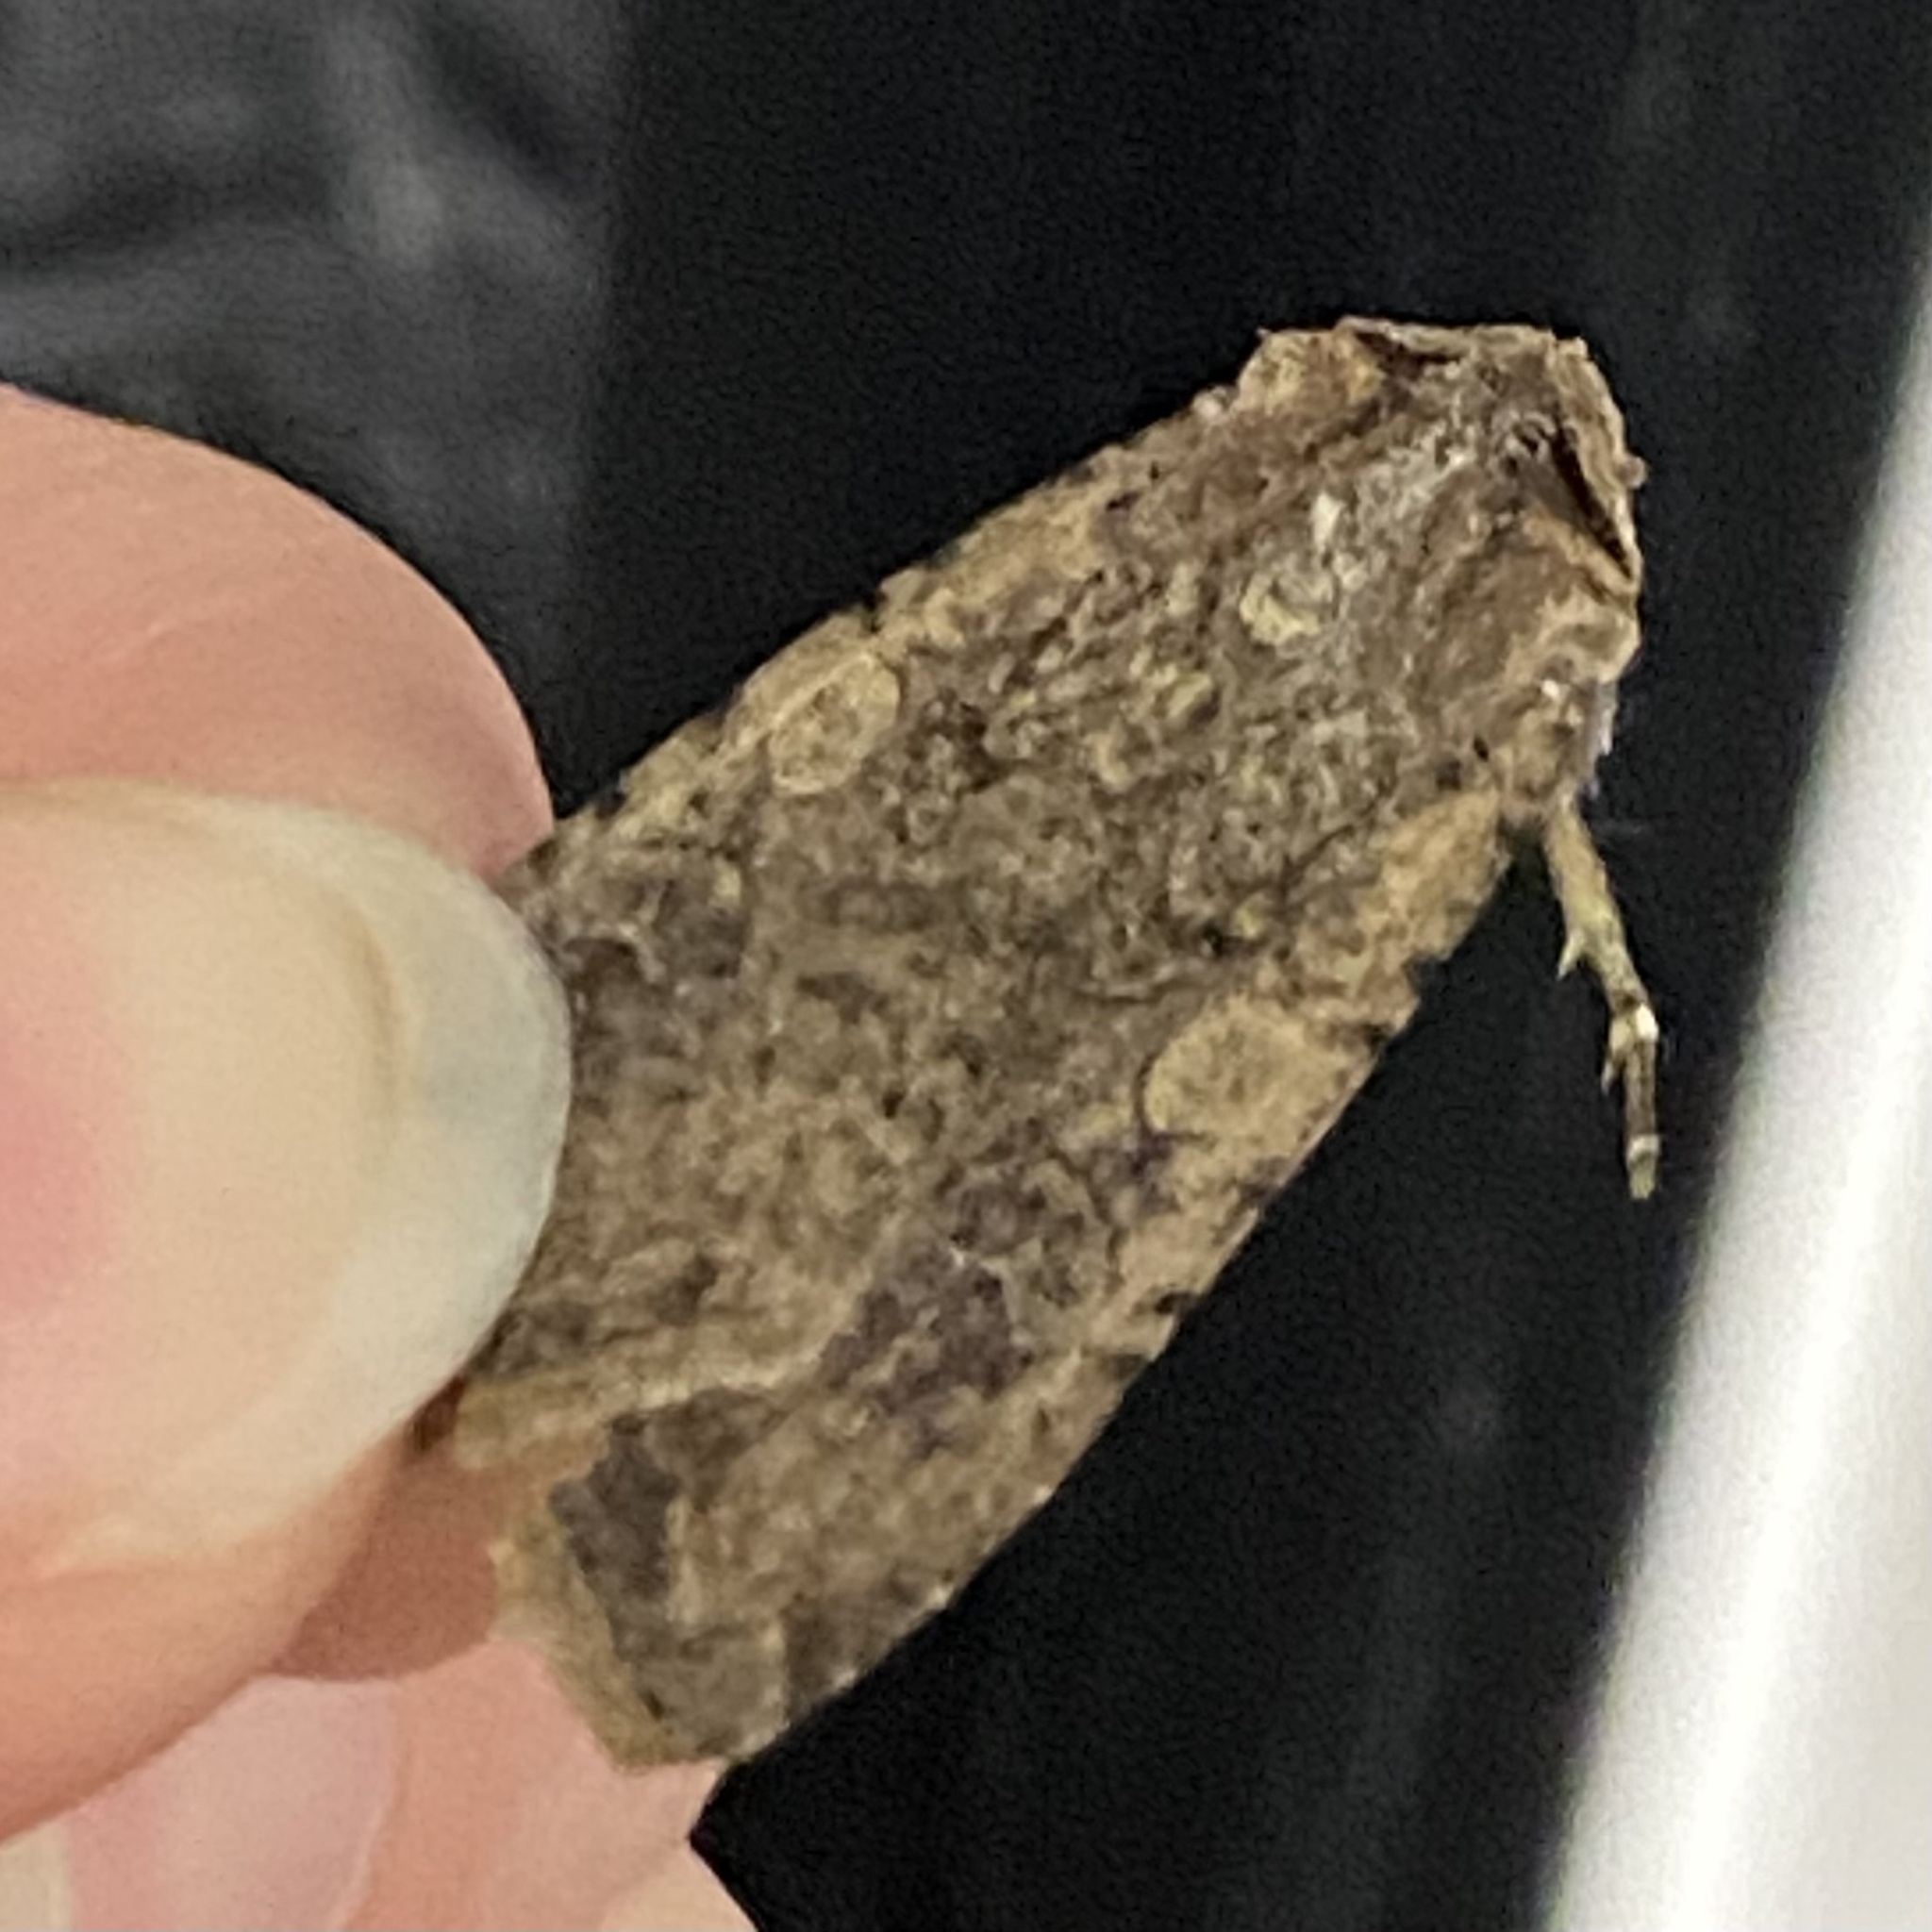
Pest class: cutworms